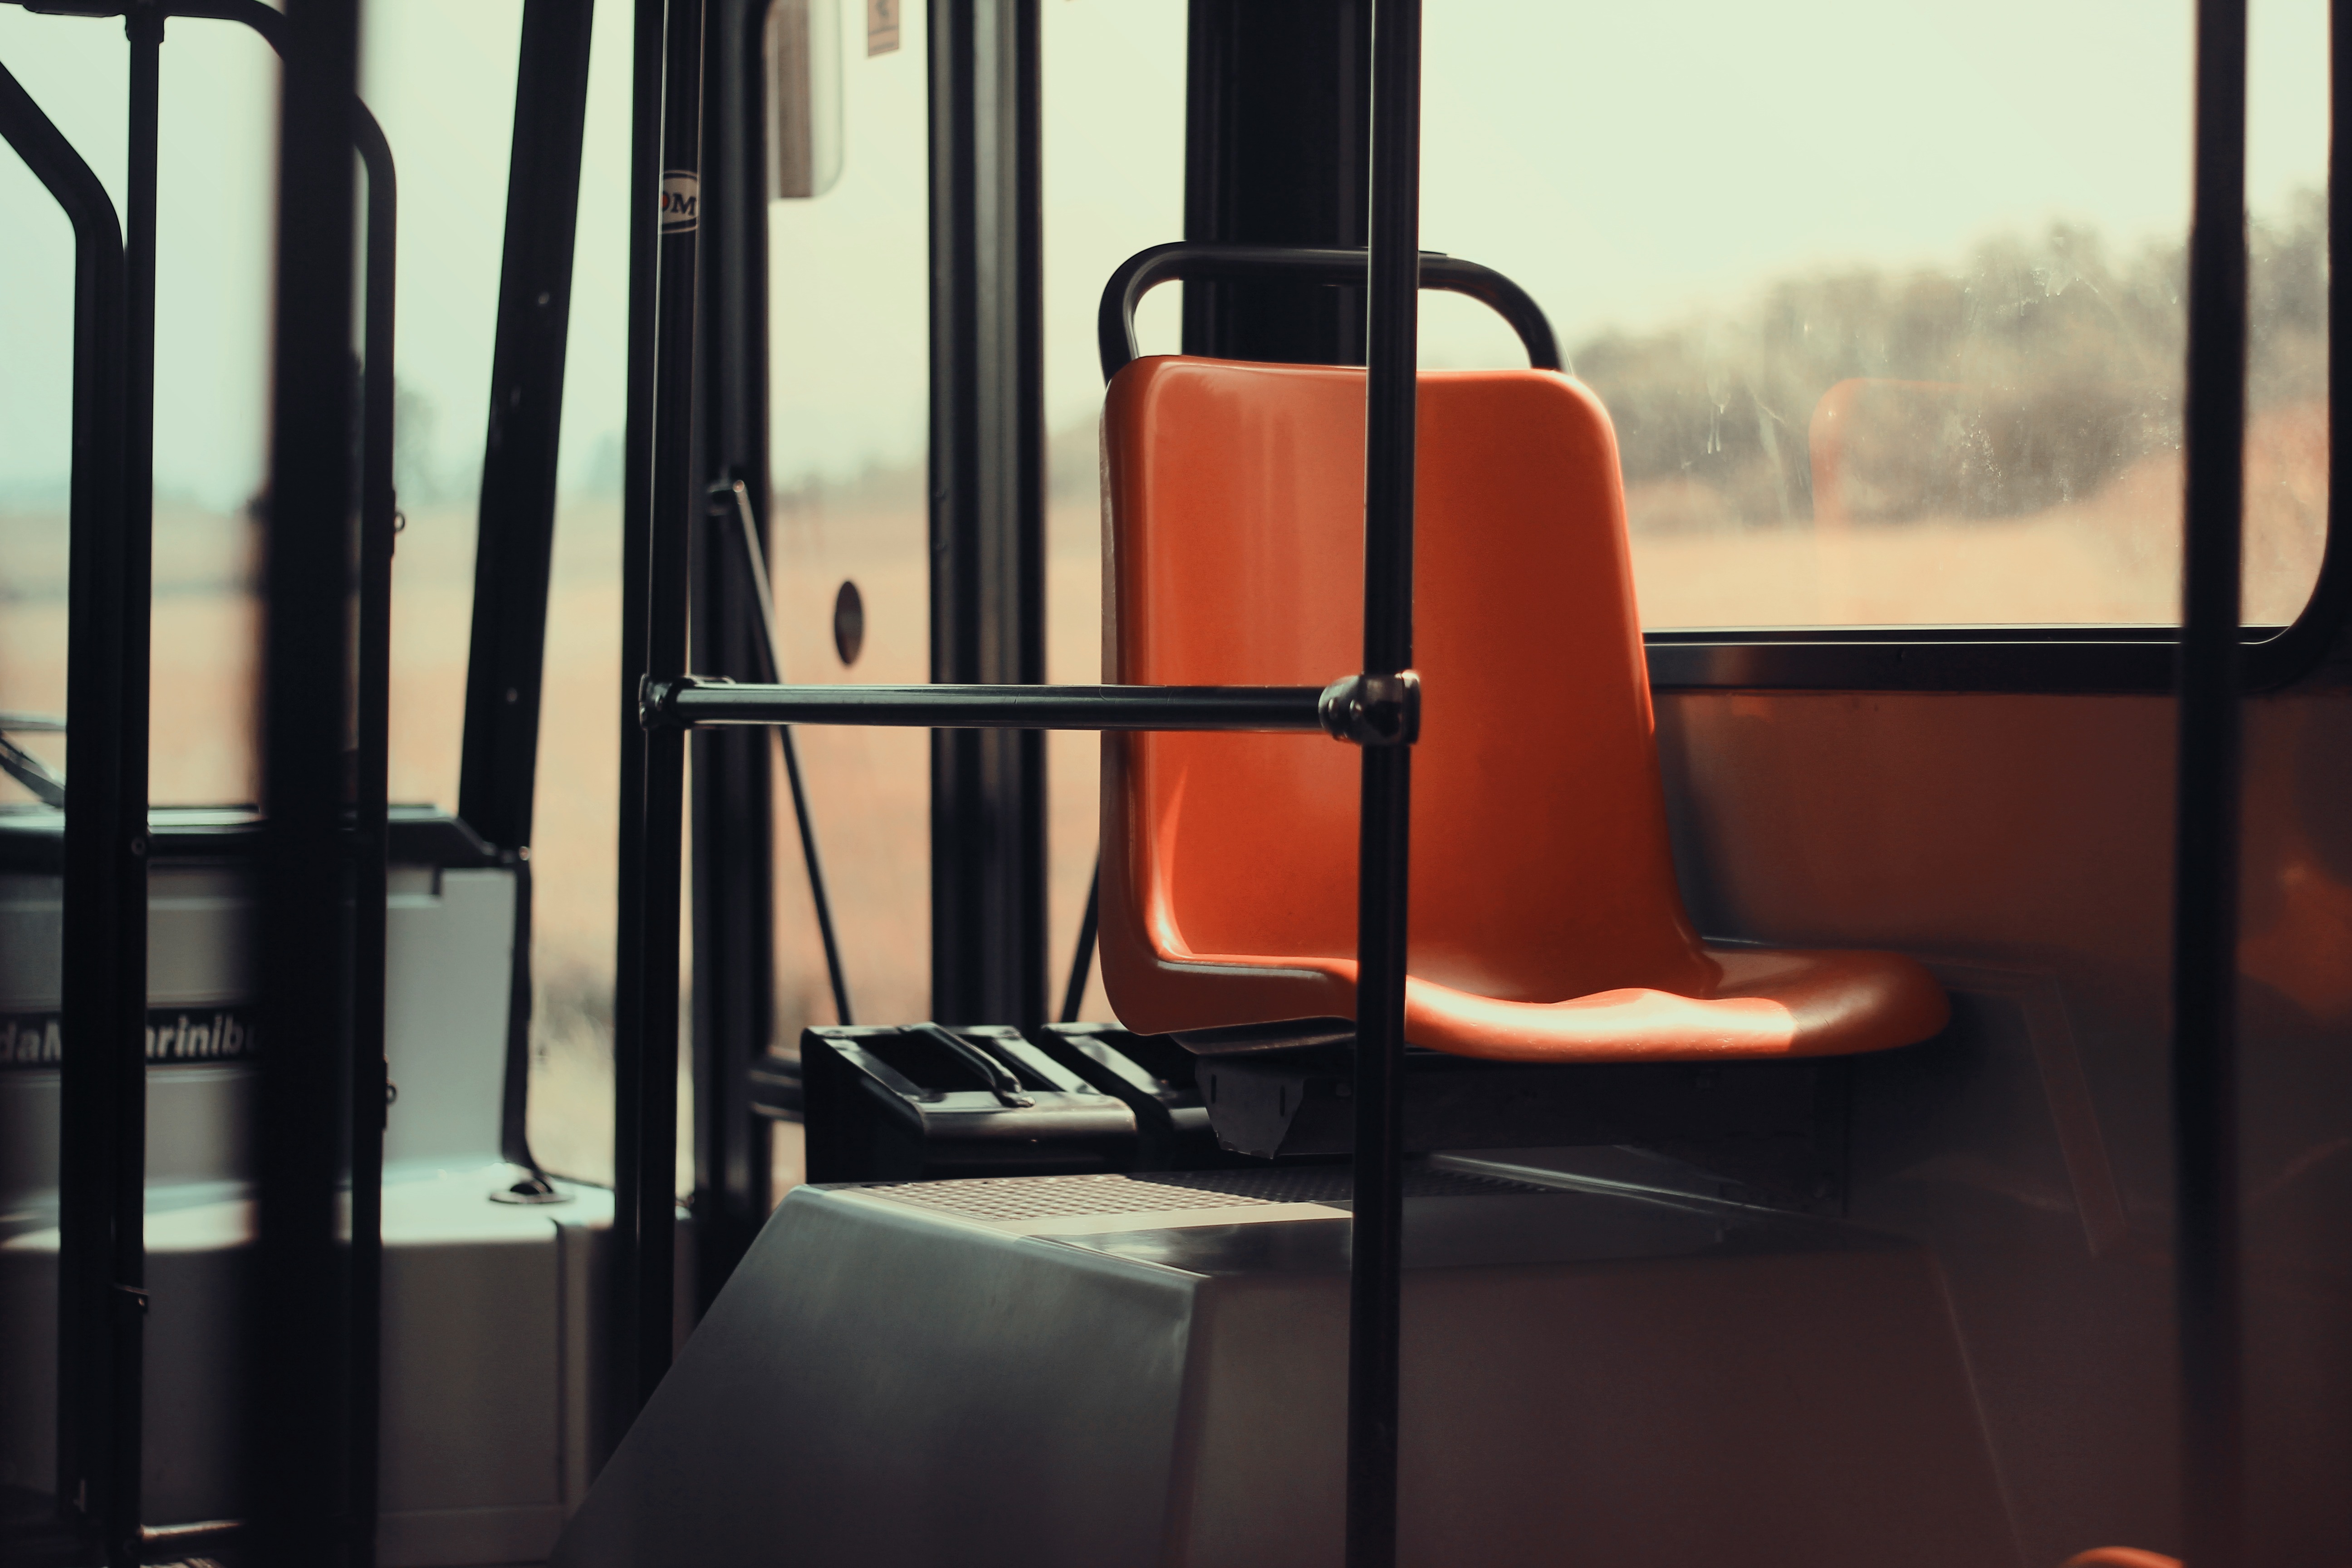
chair, seat, interior, vehicle, furniture, room, public transport, interior design, bus